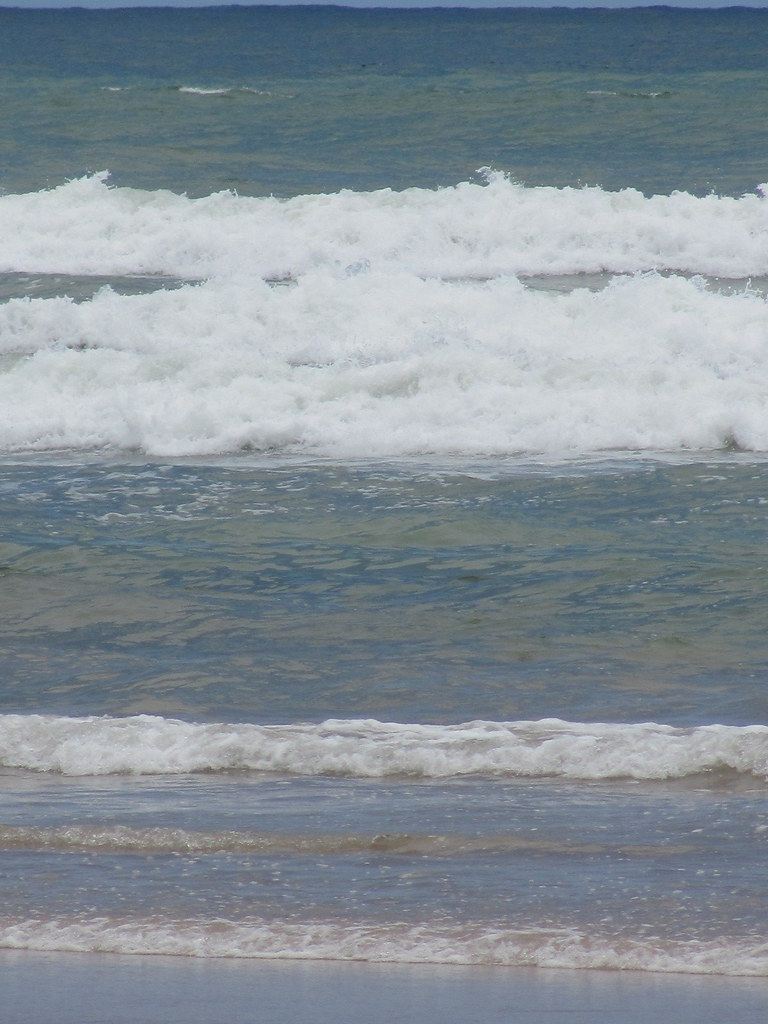
Fire: no
Smoke: no